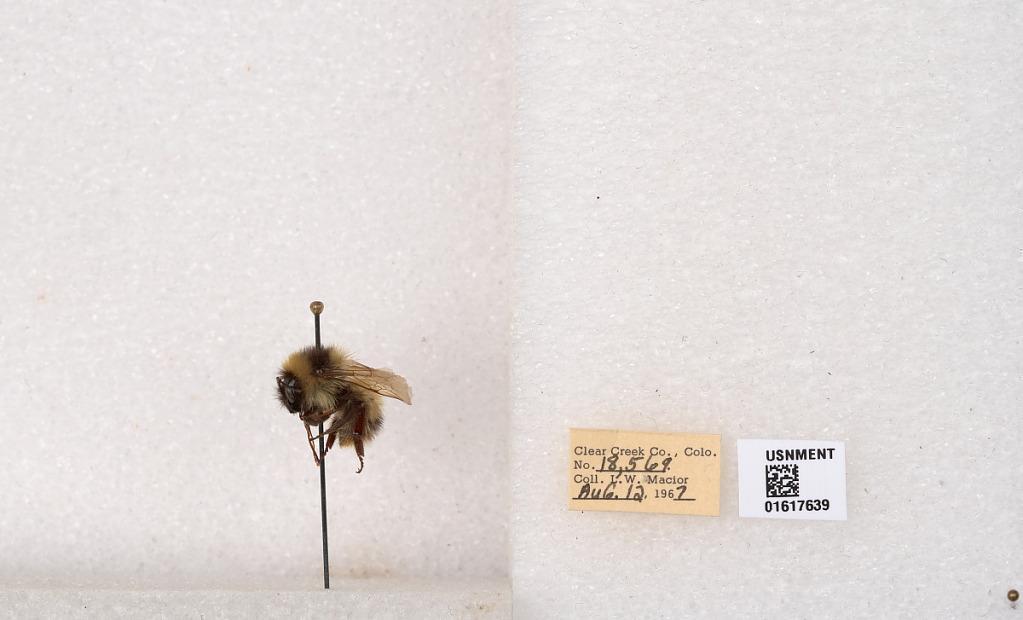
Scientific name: Bombus kirbyellus
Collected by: L. Macior
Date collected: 1967-8-12
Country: United States
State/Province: Colorado
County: Clear Creek
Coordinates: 39.6891, -105.644